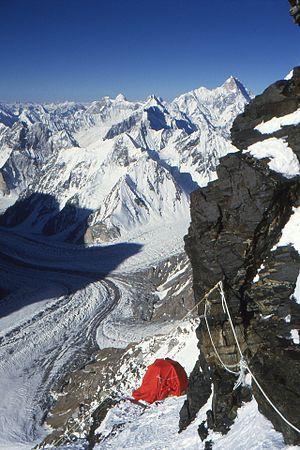
Le désastre du K2 est une série d’évènements tragiques qui – entre les mois de juin et août 1986 – cause la mort de treize alpinistes impliqués dans plusieurs tentatives d'ascension du K2.